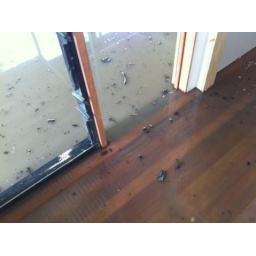
the tipping point - water in the house